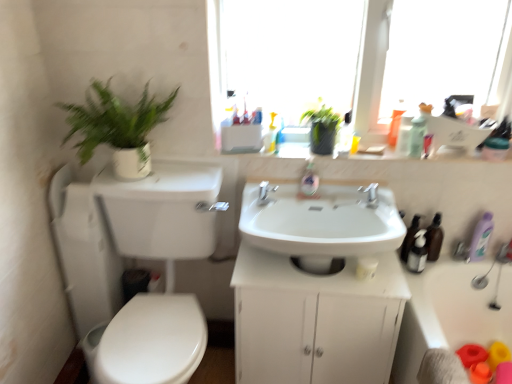
Question: From a real-world perspective, choose a point above translucent plastic bottles at upper center in the vacant region. Please provide its 2D coordinates.
Answer: [(0.628, 0.392)]